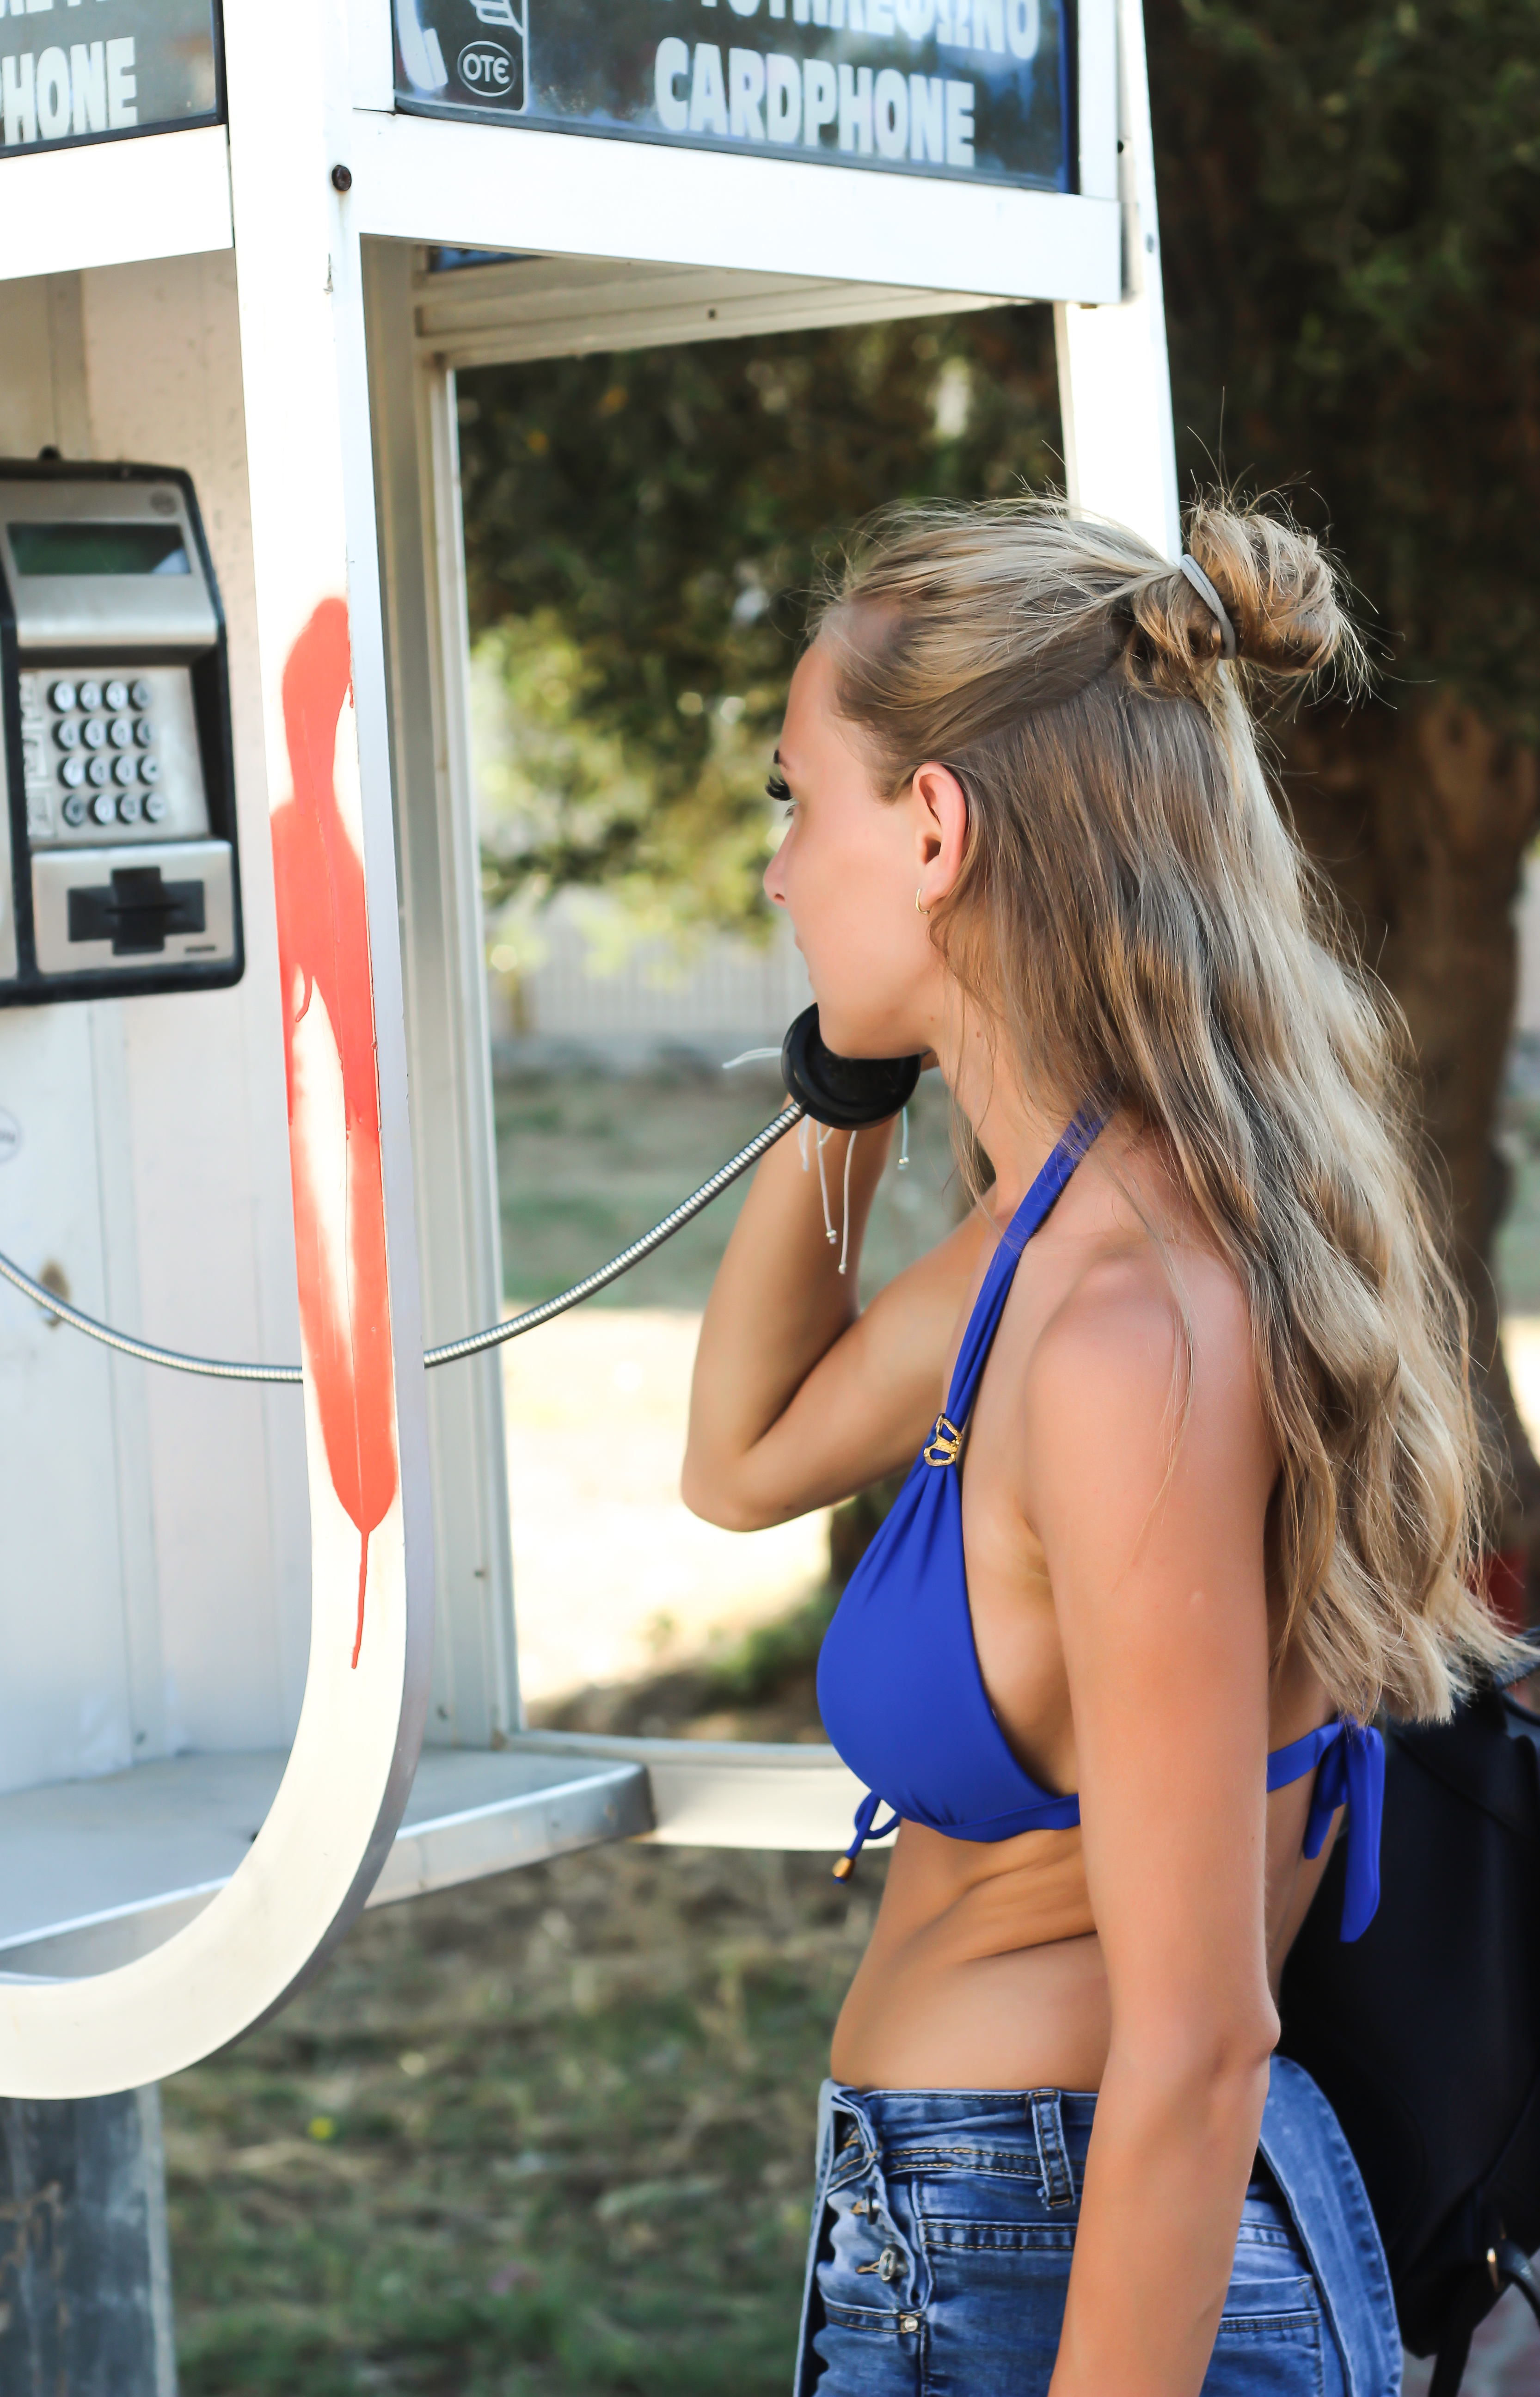
girl, women, party, blue, summer, young, blond, shoulder, undergarment, sports bra, textile, electric blue, shorts, sportswear, vacation, long hair, abdomen, car